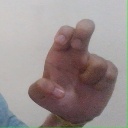
अक्षर: अ